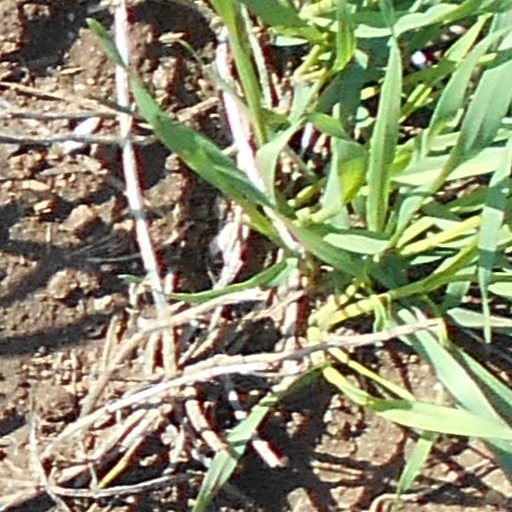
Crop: wheat